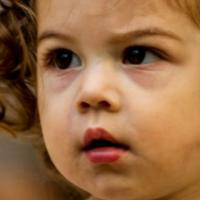
Age group: age 01-10